Batravirus ranidallo1

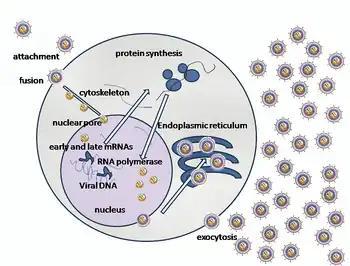
This is a simplified diagram of the herpes simplex virus. A notable difference is that Alloherpesviridae viruses are not shown to go to the endoplasmic reticulum after assembly, but instead, head to the golgi apparatus before being released from the cell. Except for this difference, viruses within Alloherpesviridae have a very similar replication scheme.

The effects infection has within "Rana pipiens" by "Ranid herpesvirus 1" are most apparent in the renal system and adjacent fatty areas. Fluid begins to build up in the abdomen of the infected organism, causing large ascites. Once the viral genome is incorporated into the kidney cells, cellular replication and/or death is modified in a way such that tumors begin to form rapidly in this region. Once these tumors begin to metastasize, however, it is possible for the formation of tumors to spread throughout the body of the organism instead of staying in one specific region.